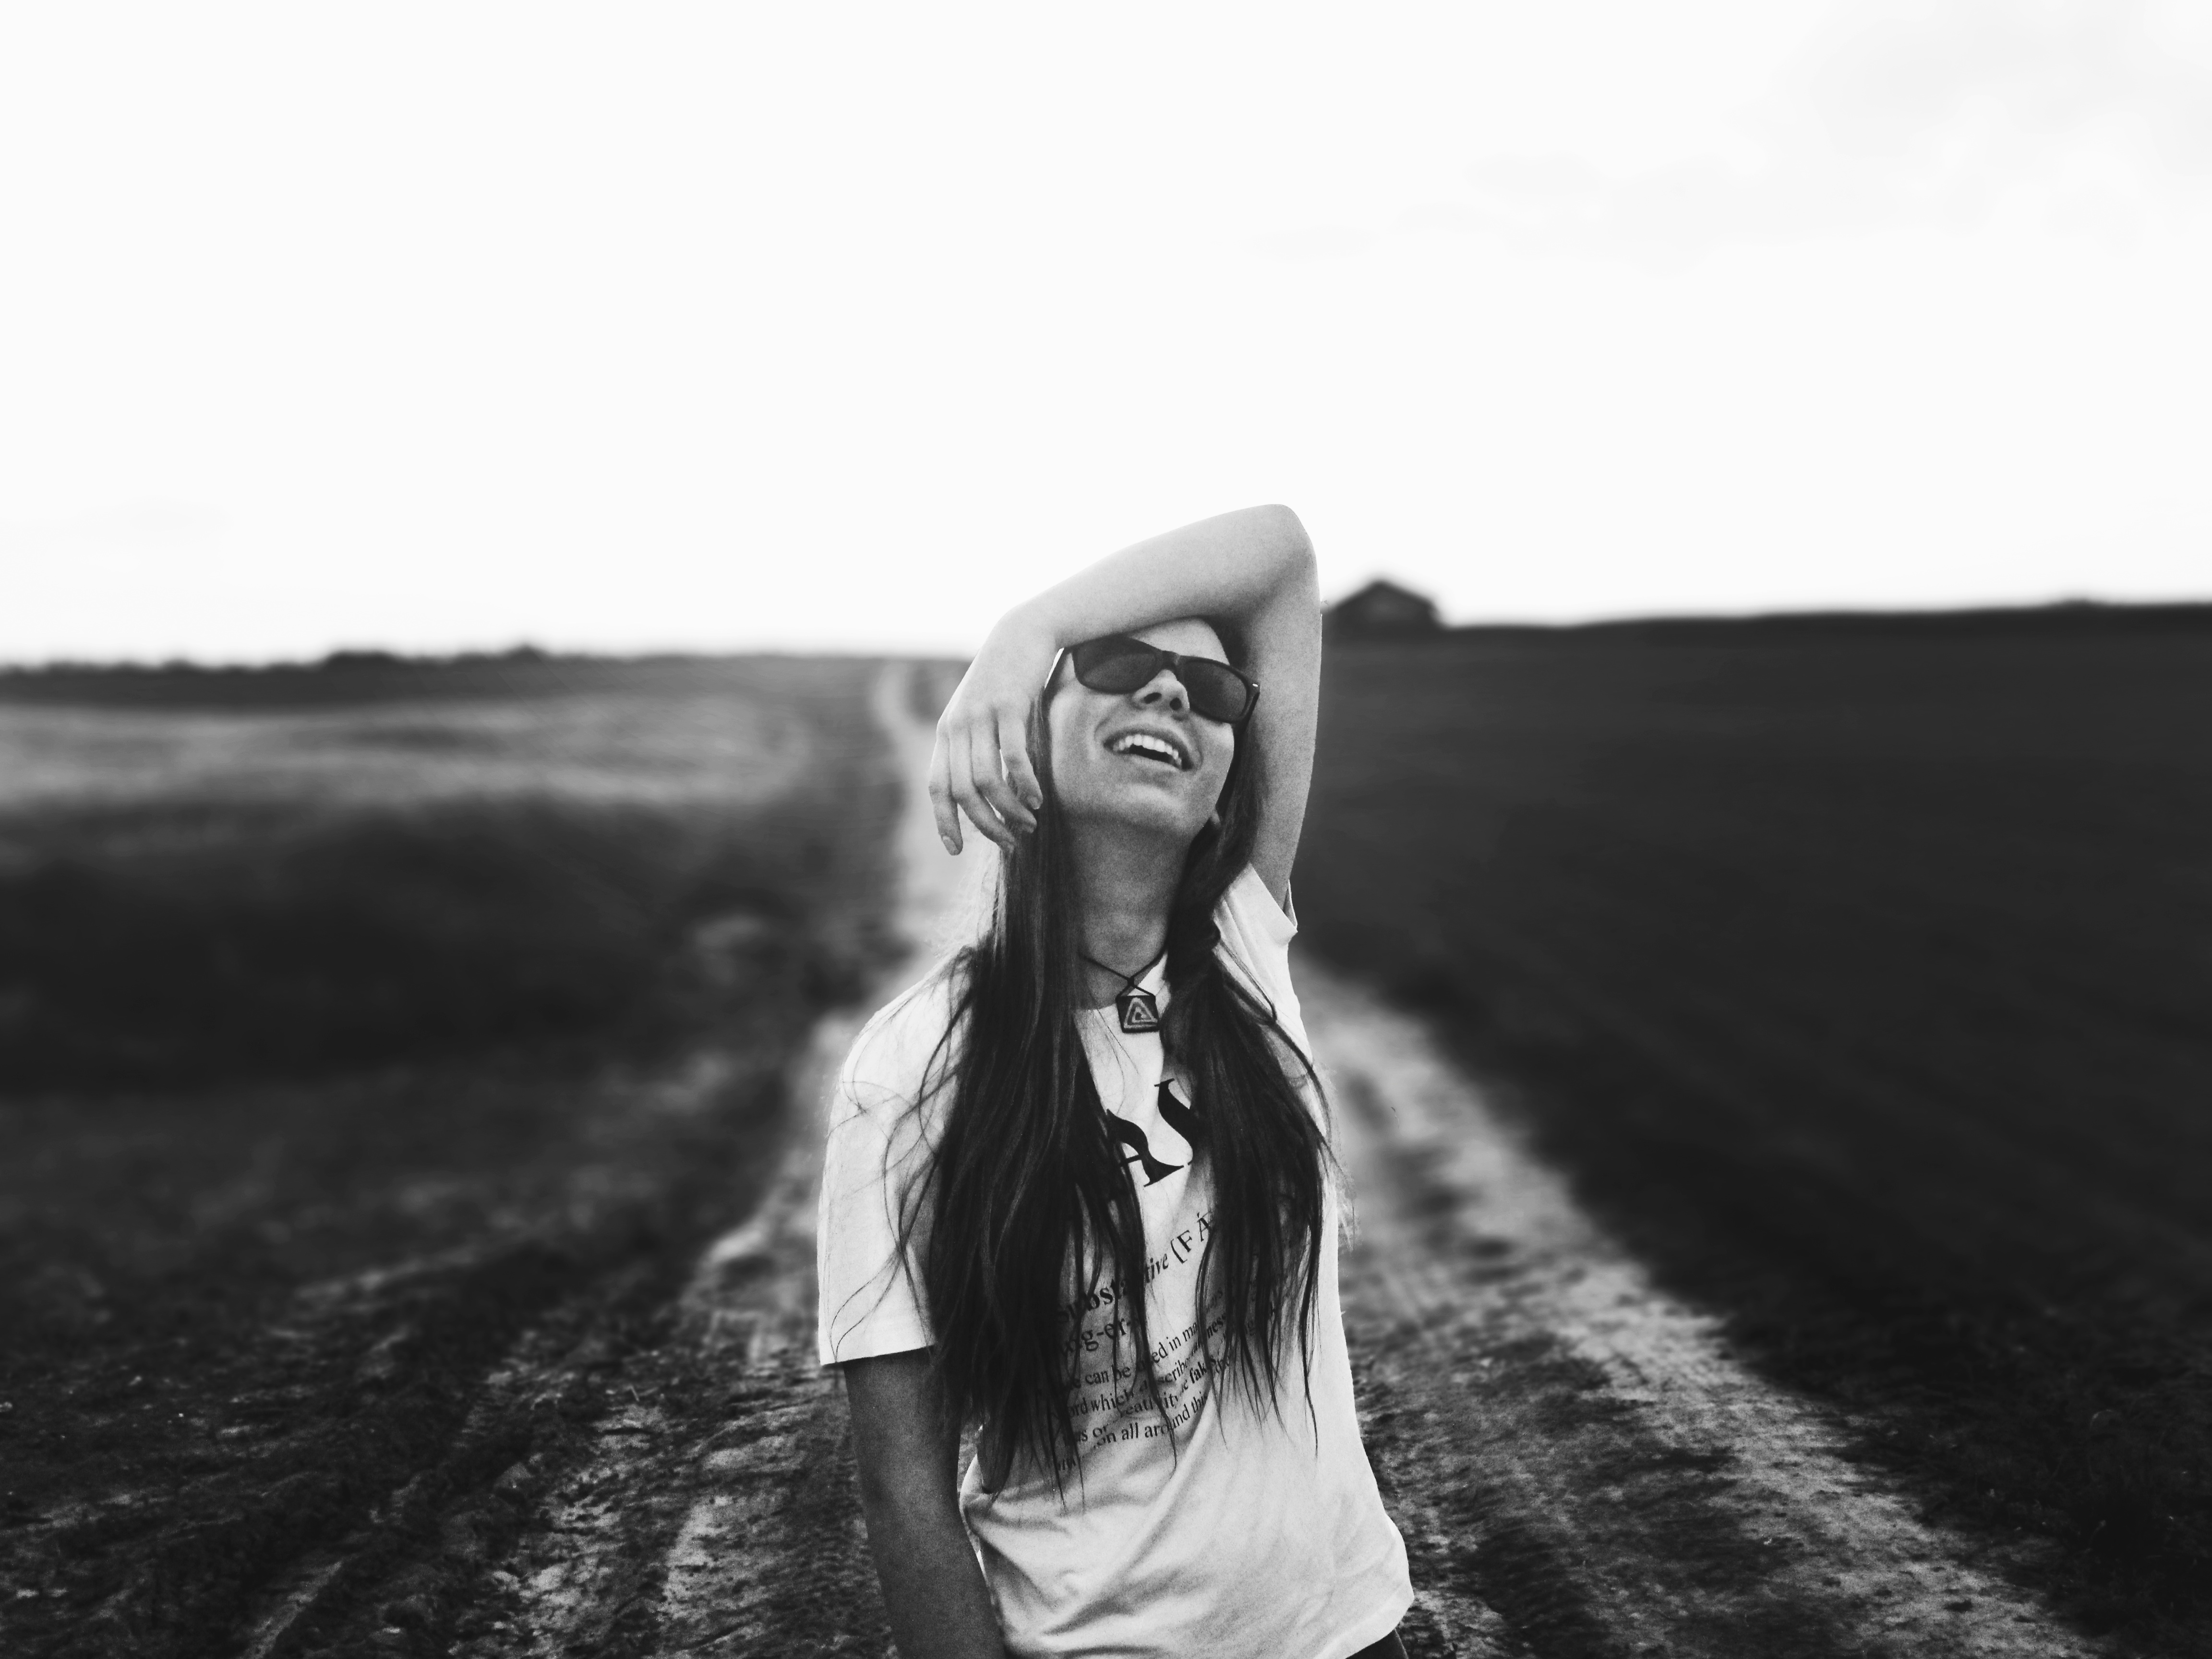
black and white, white, photography, model, black, monochrome, photograph, beauty, emotion, photo shoot, monochrome photography, portrait photography